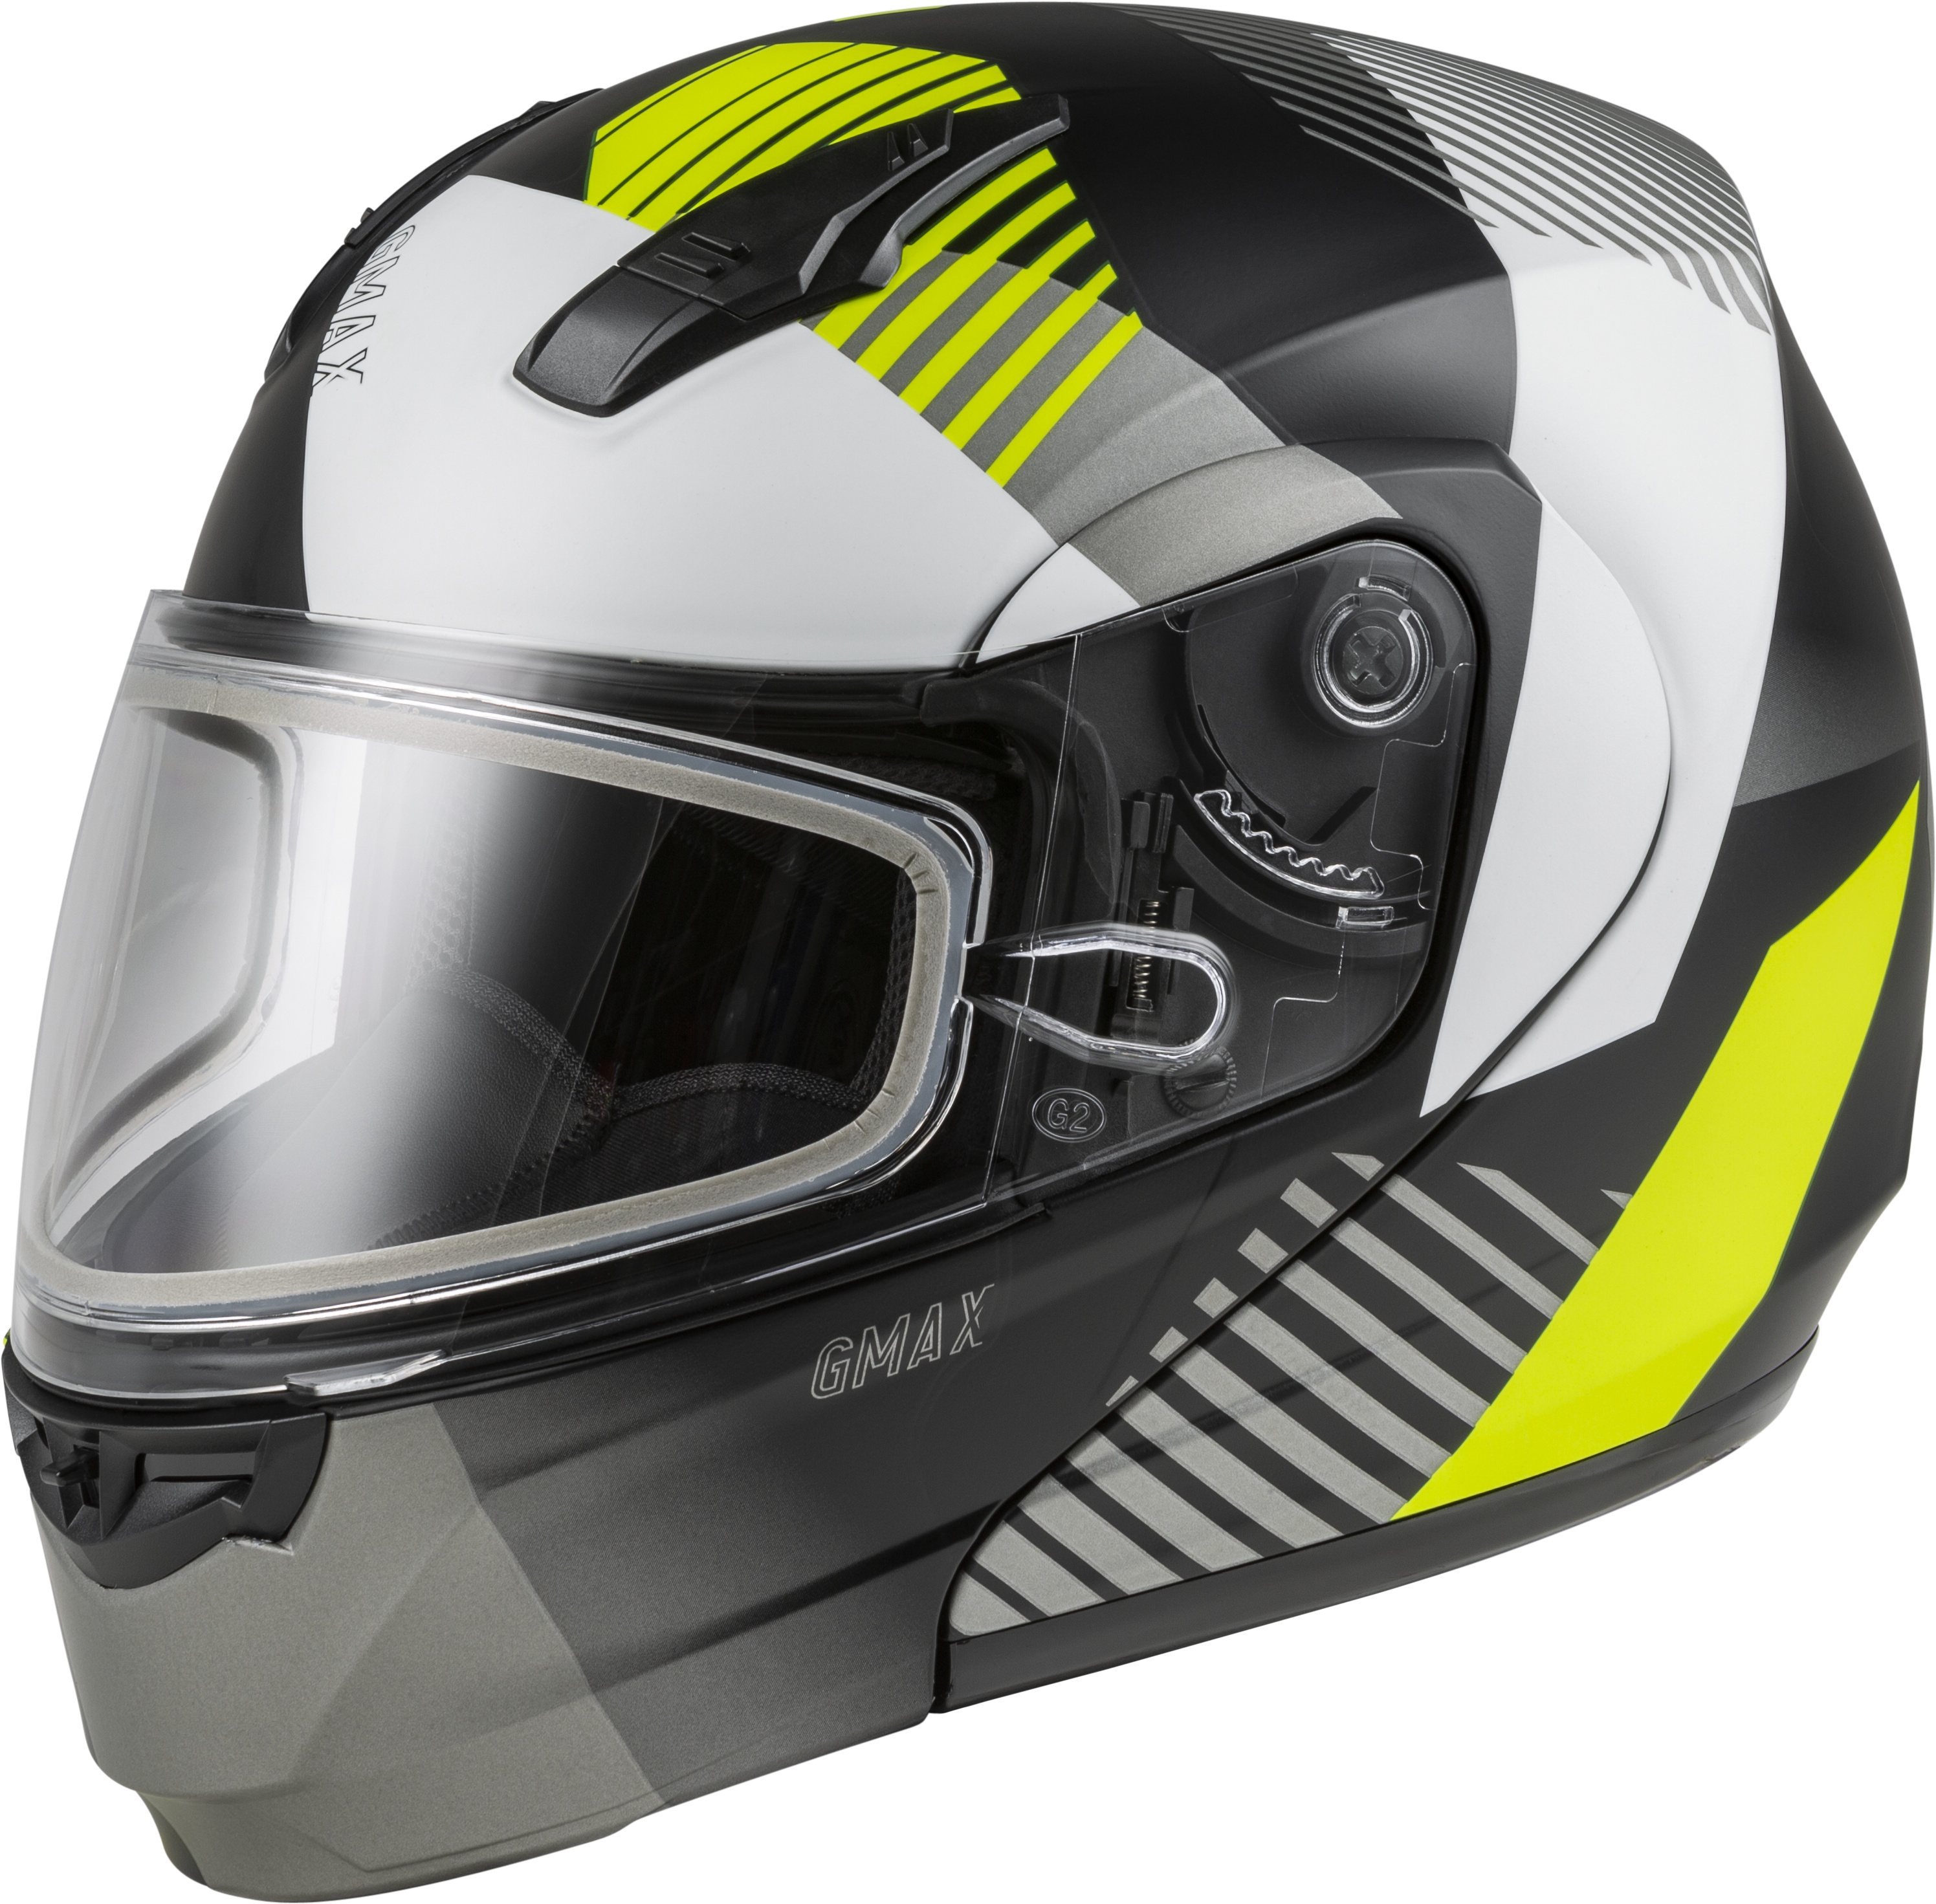
GMAX MD-04S Reserve, Lightweight Modular Helmet for Snow & Motor Sports, Comfortable Full-Face Protection (Matte Black/HI-VIS)
The NEW MD-04S NOW with Quick Release Buckle. DOT Approved NEW - Quick Release Buckle Lightweight Poly Alloy shell Large only 4 lbs COOLMAX? CORE Technology wicks moisture away from your body and dries quickly Removable, adjustable, and washable COOLMAX? interior and cheek pads allow for custom fitting and easy cleaning One hand easy to use chin bar push to open mechanism designed for easy use with any gloves UV400 100% UV protected with art anti-fog coating, maximum seal dual lens shield Anti-scratch hard coated outer lens for a longer lasting clear view GMAX D.E.V.S (dual exhaust venting system) top and rear vents reduce fogging and sweating by allowing hot air to escape from the mouth area and the top of the head Adjustable mouth vent directs air upward across the inside of the shield to help reduce fogging Deluxe ear pockets with built in speaker pockets for better fit and comfort Breath Box and Chin Curtain included Optional electric shield available P/N - 72-0894 Optional dual shield smoke available P/N ? 72-0892
Brand: GMAX
Category: Sporting Goods > Outdoor Recreation > Winter Sports & Activities > Skiing & Snowboarding > Ski & Snowboard Helmets